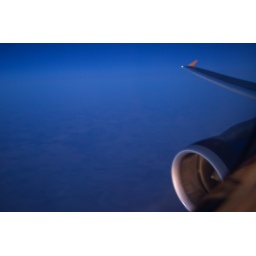
blue under plane